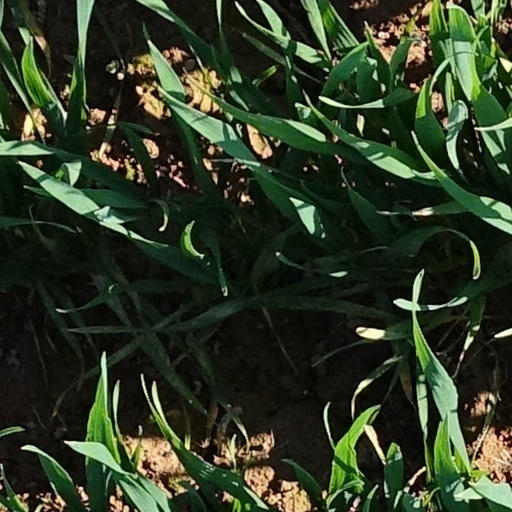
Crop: wheat